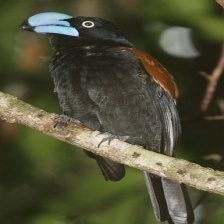
Species: HELMET VANGA
Scientific name: EURYCEROS PREVOSTII